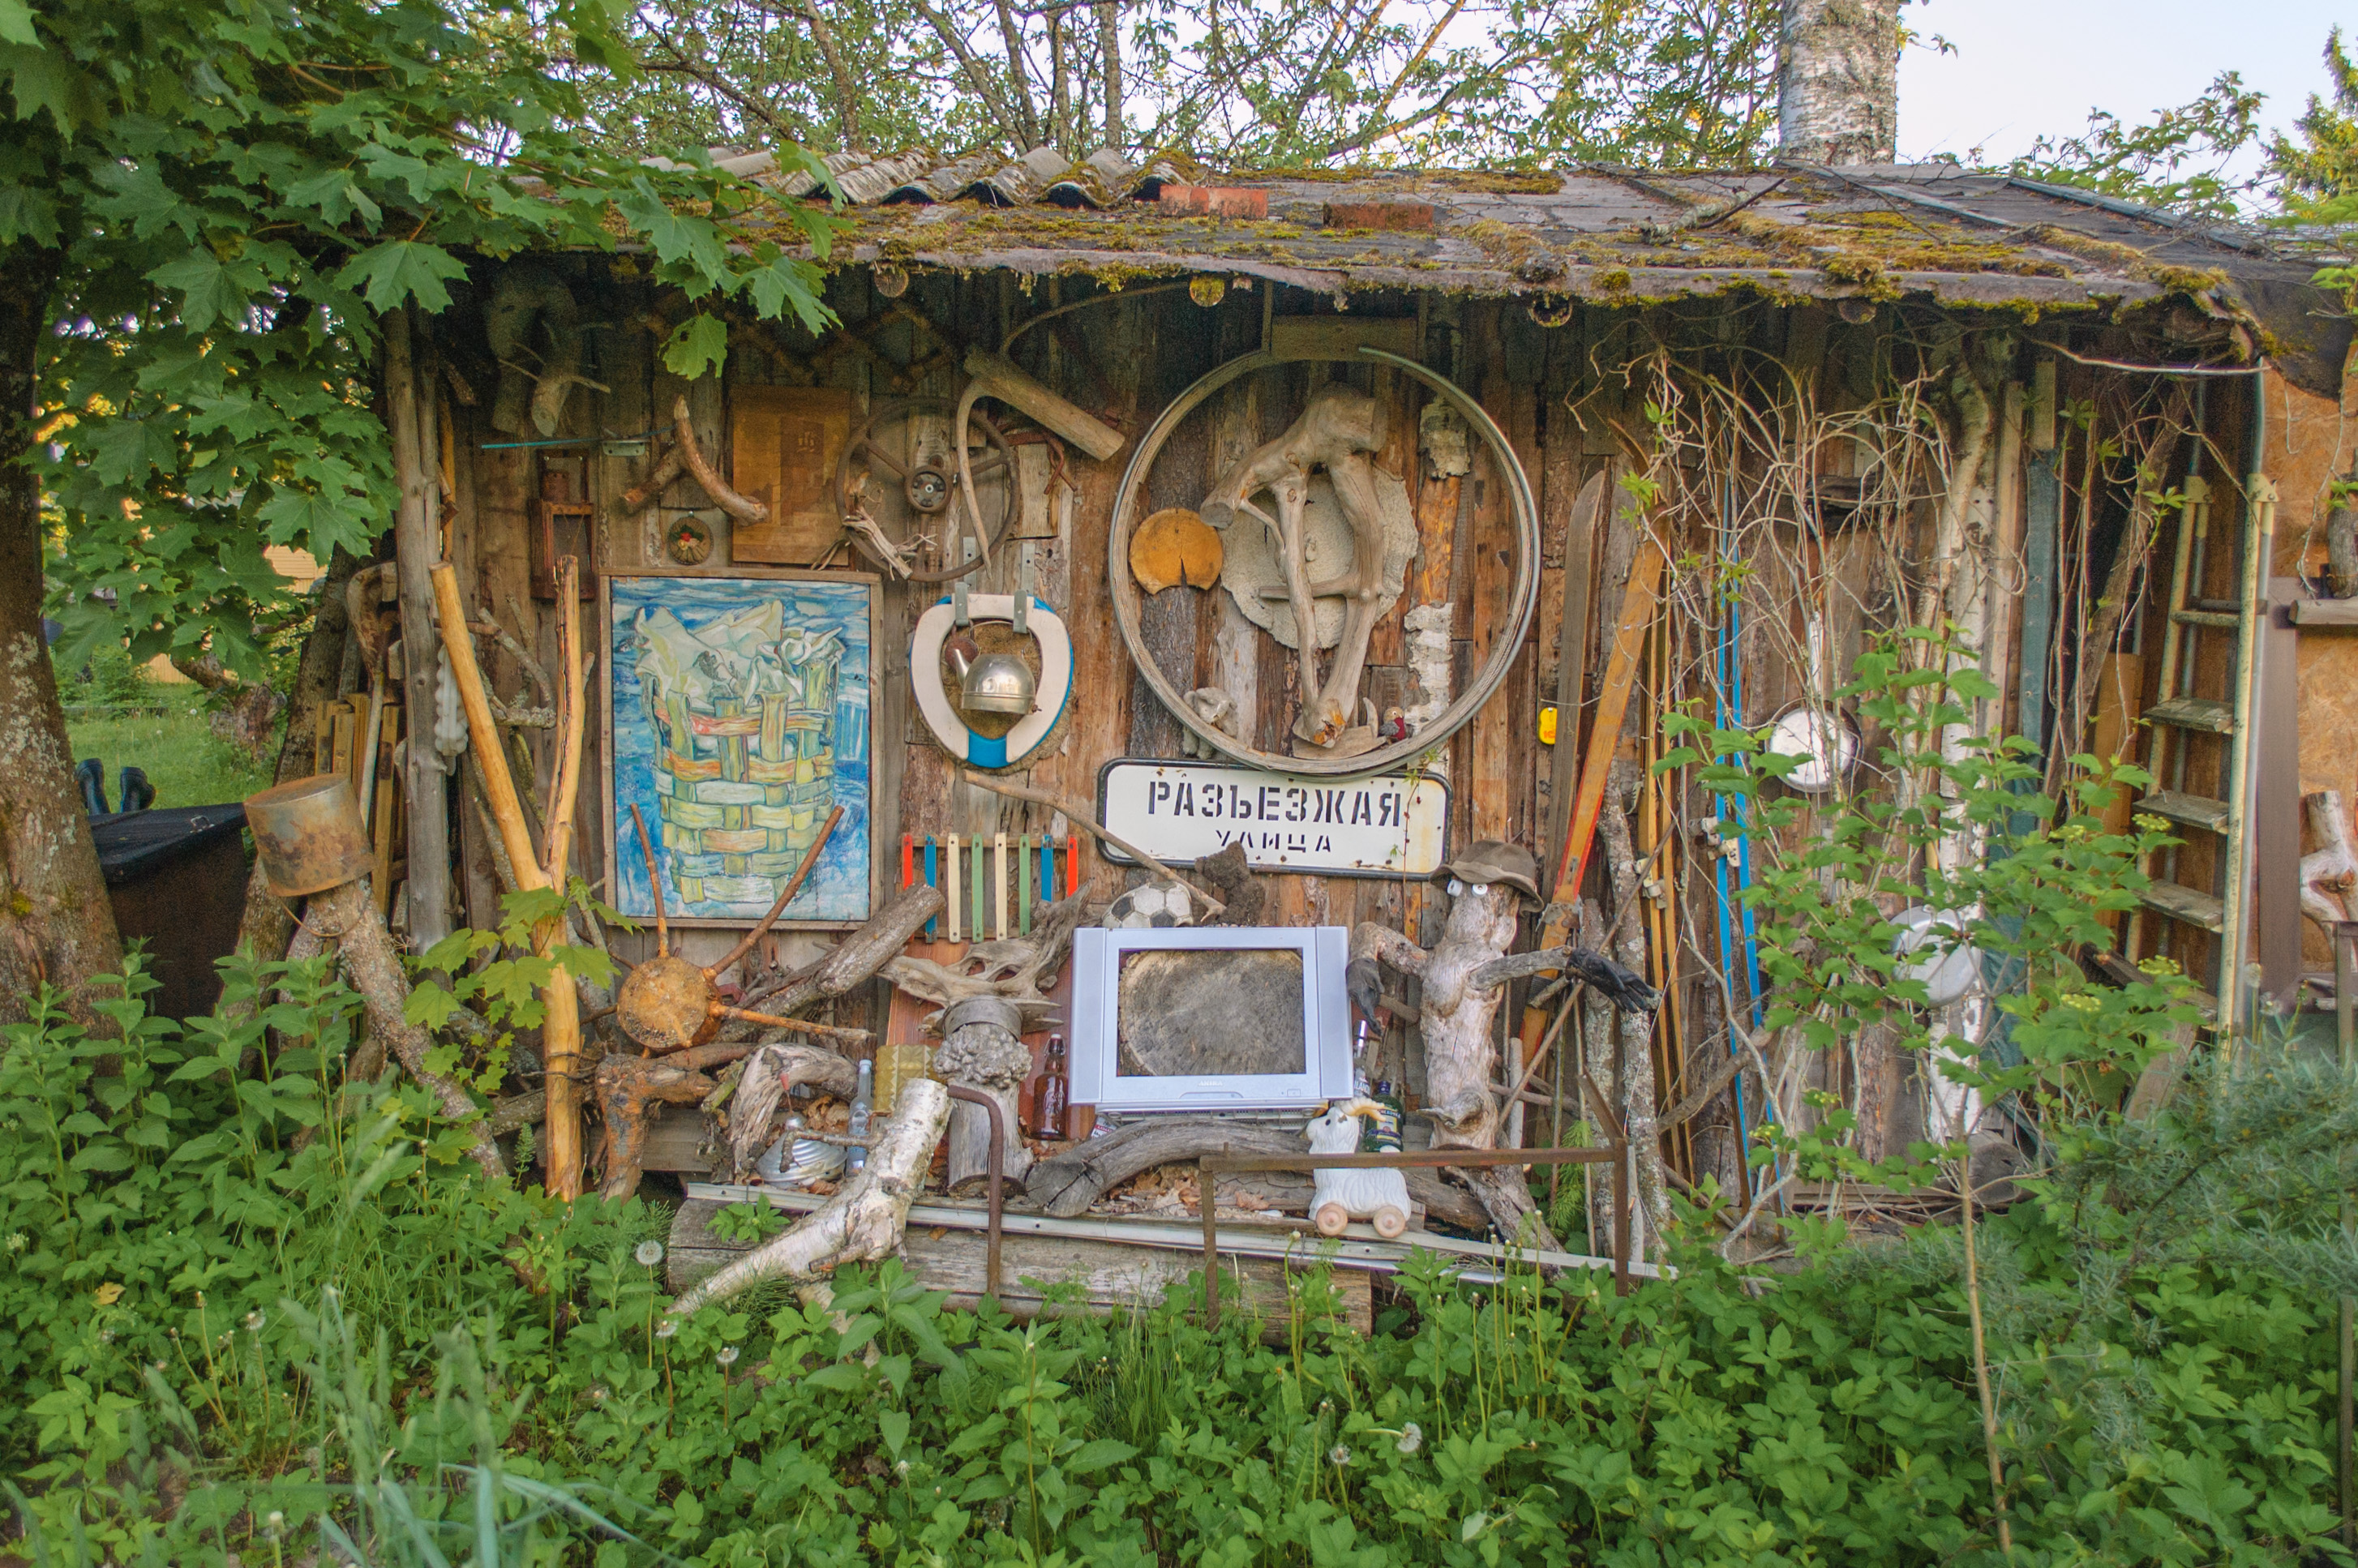
house, shack, wall, tree, iron, rural area, jungle, art, adaptation, wood, rust, graffiti, building, shed, landscape, plant, home, mural, hut, ruins, village, metal